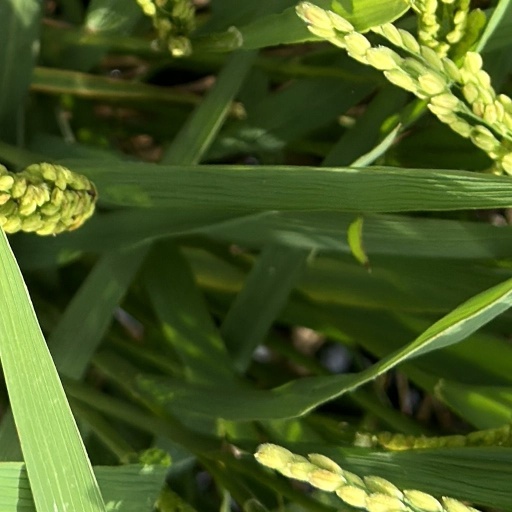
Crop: rice